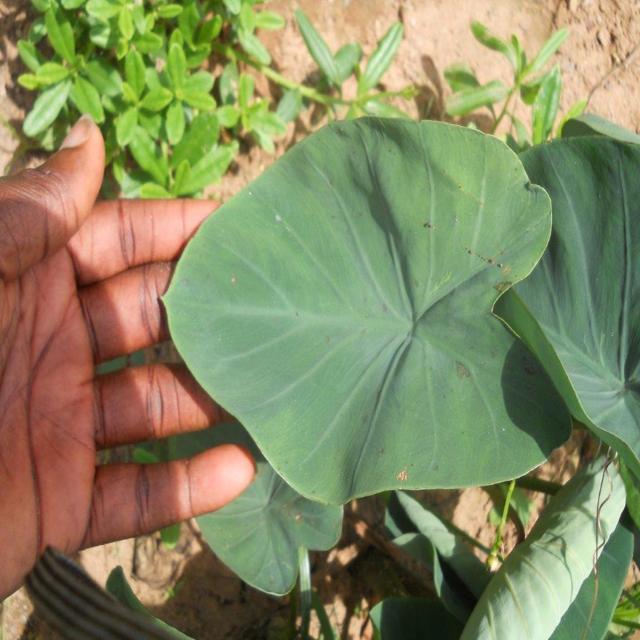
Label: Healthy